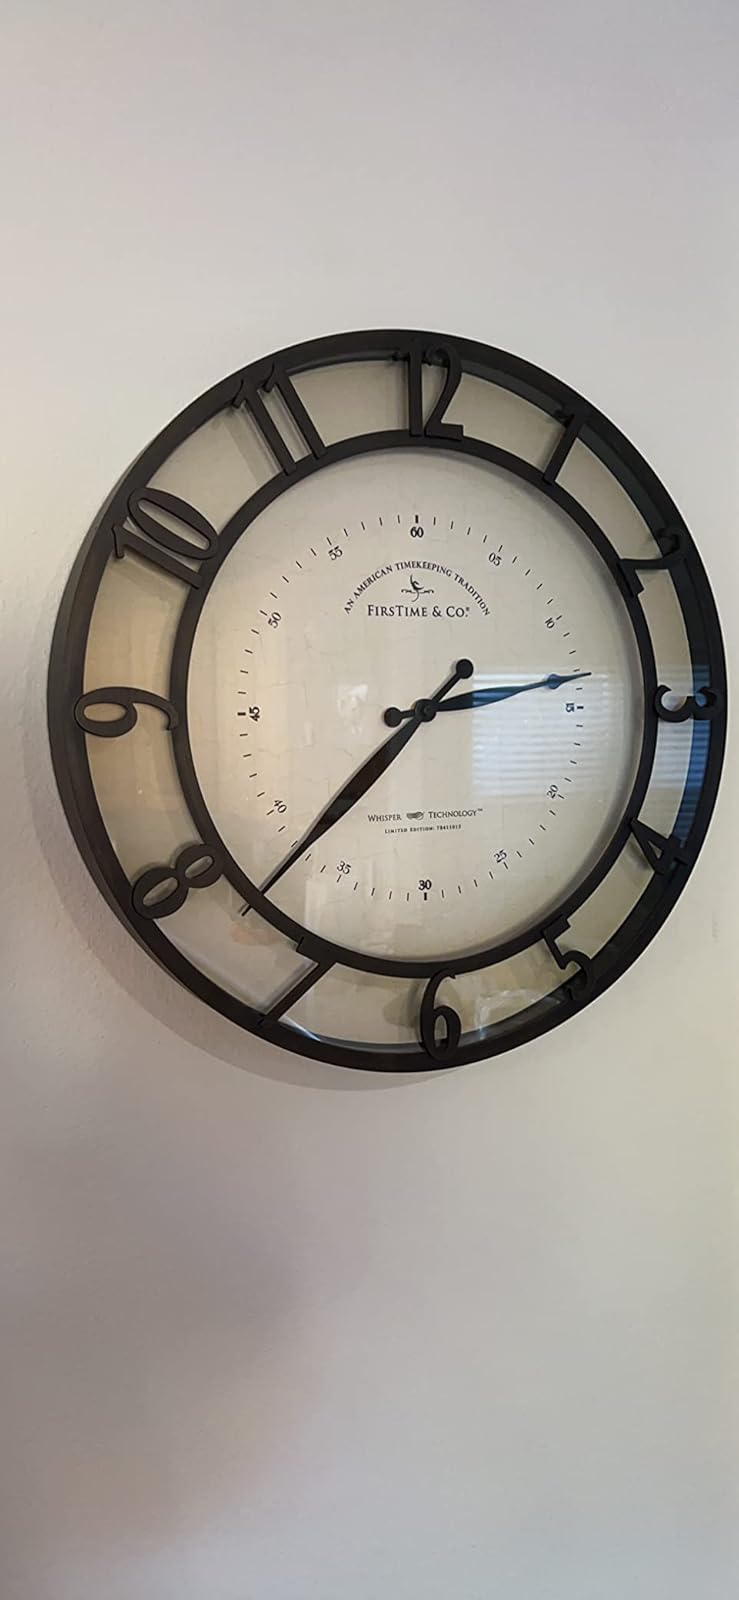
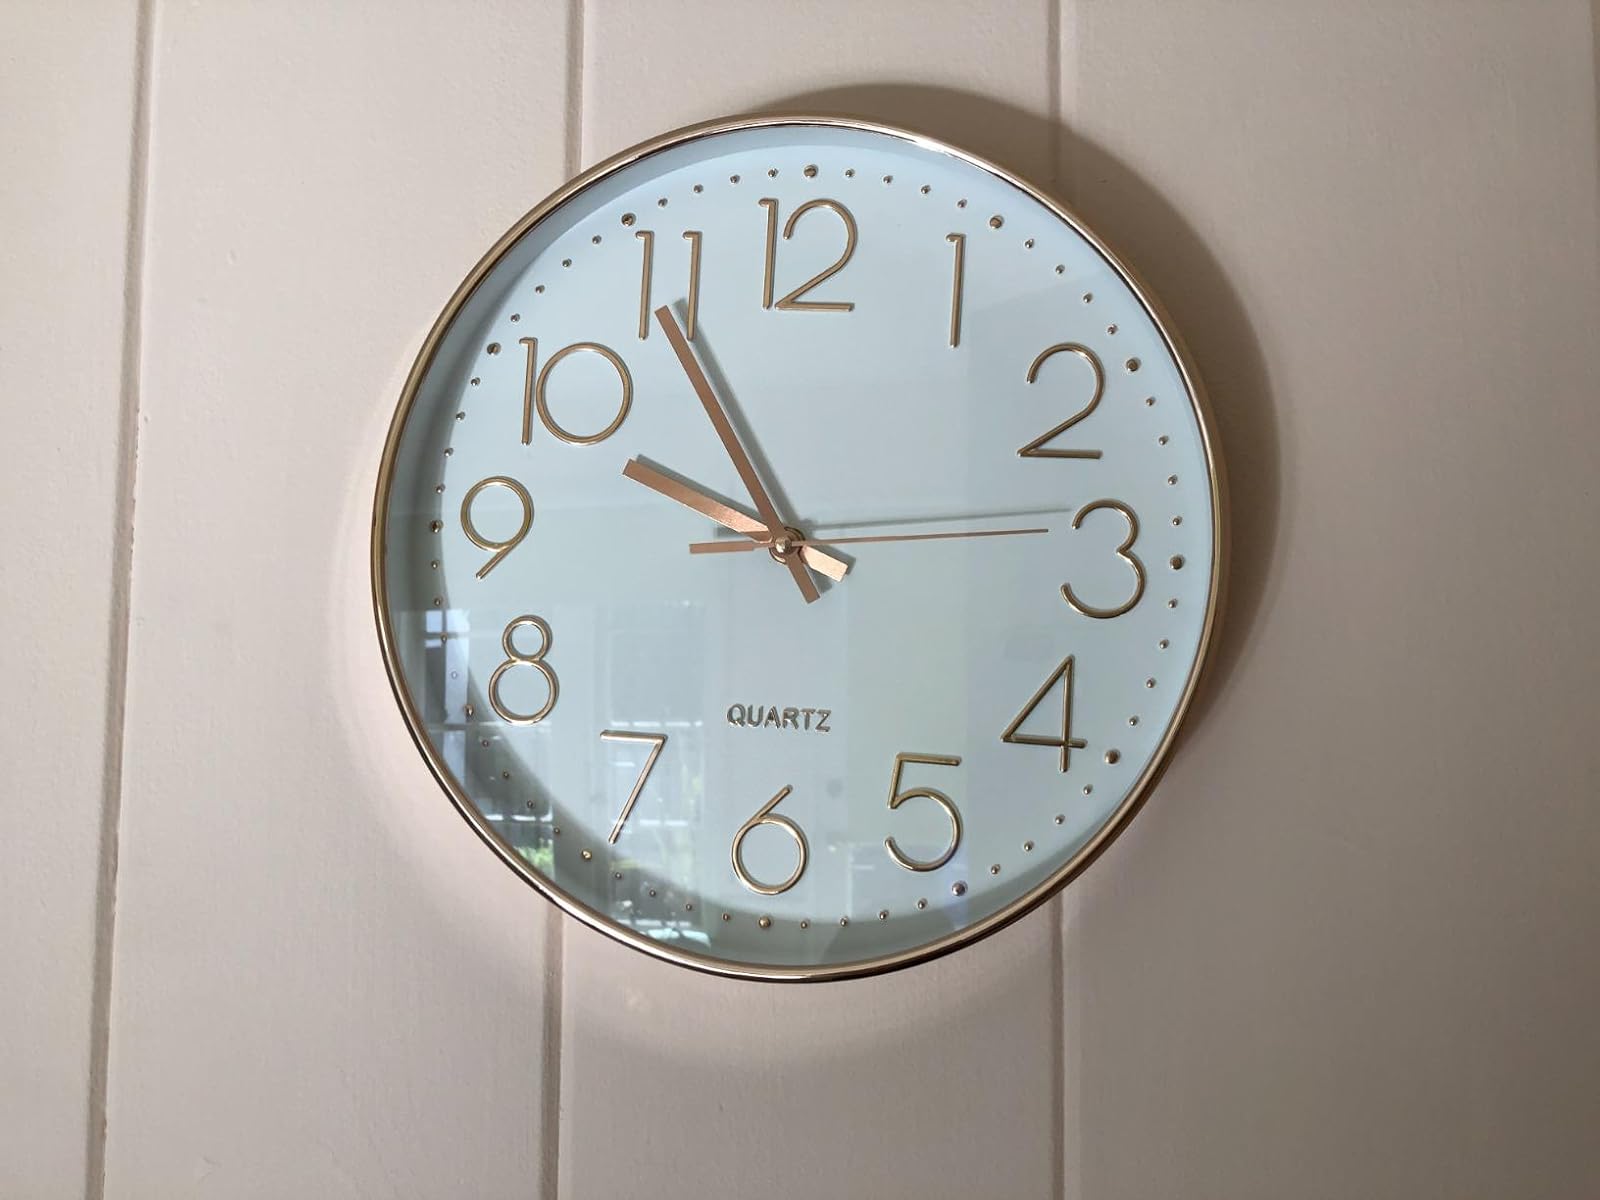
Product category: clock
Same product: no